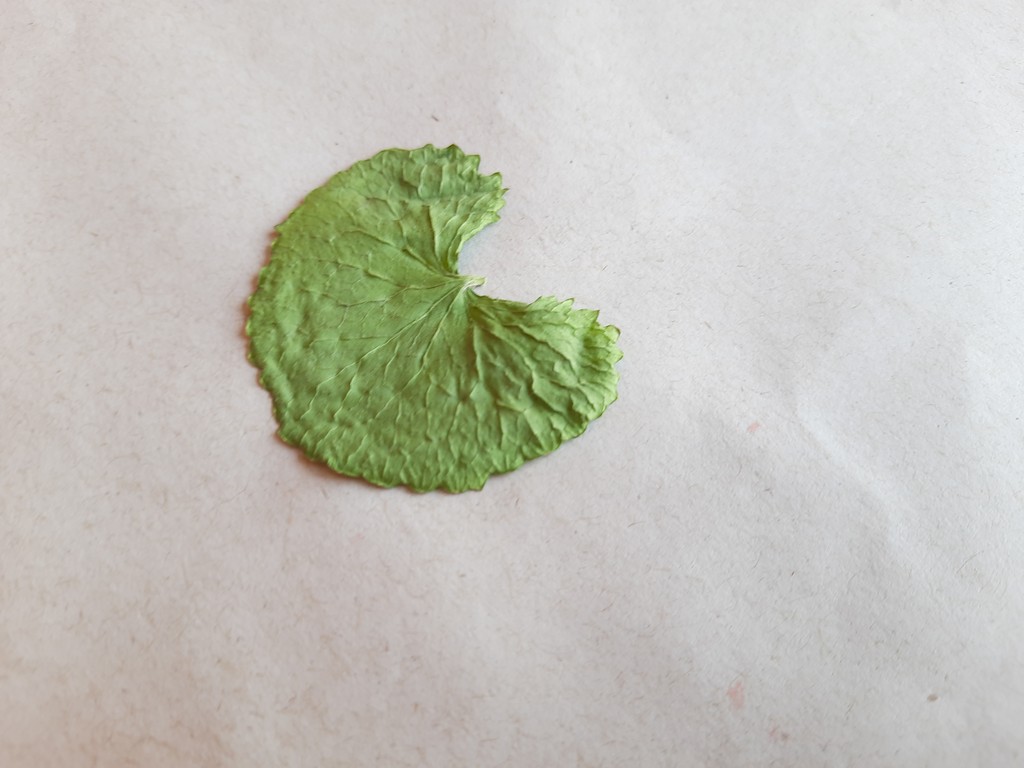
Label: Dried